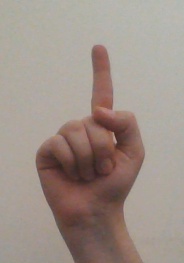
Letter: bb